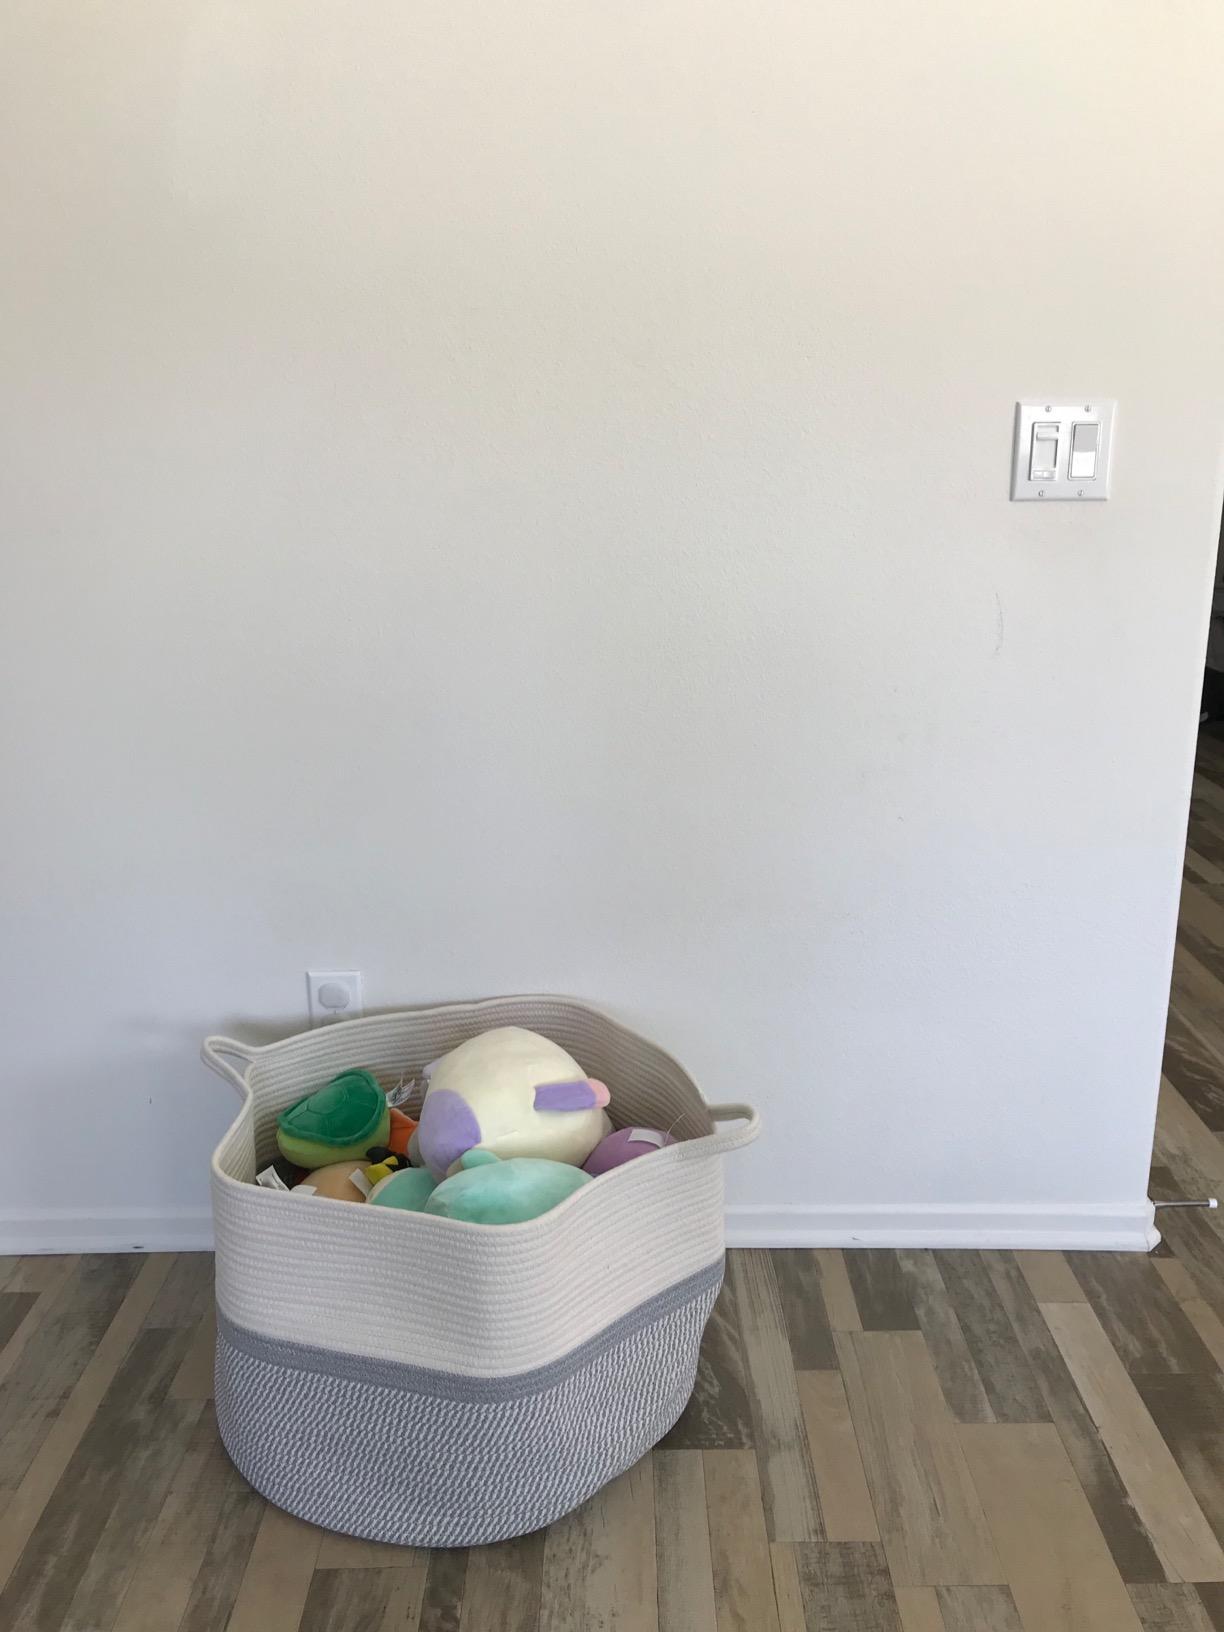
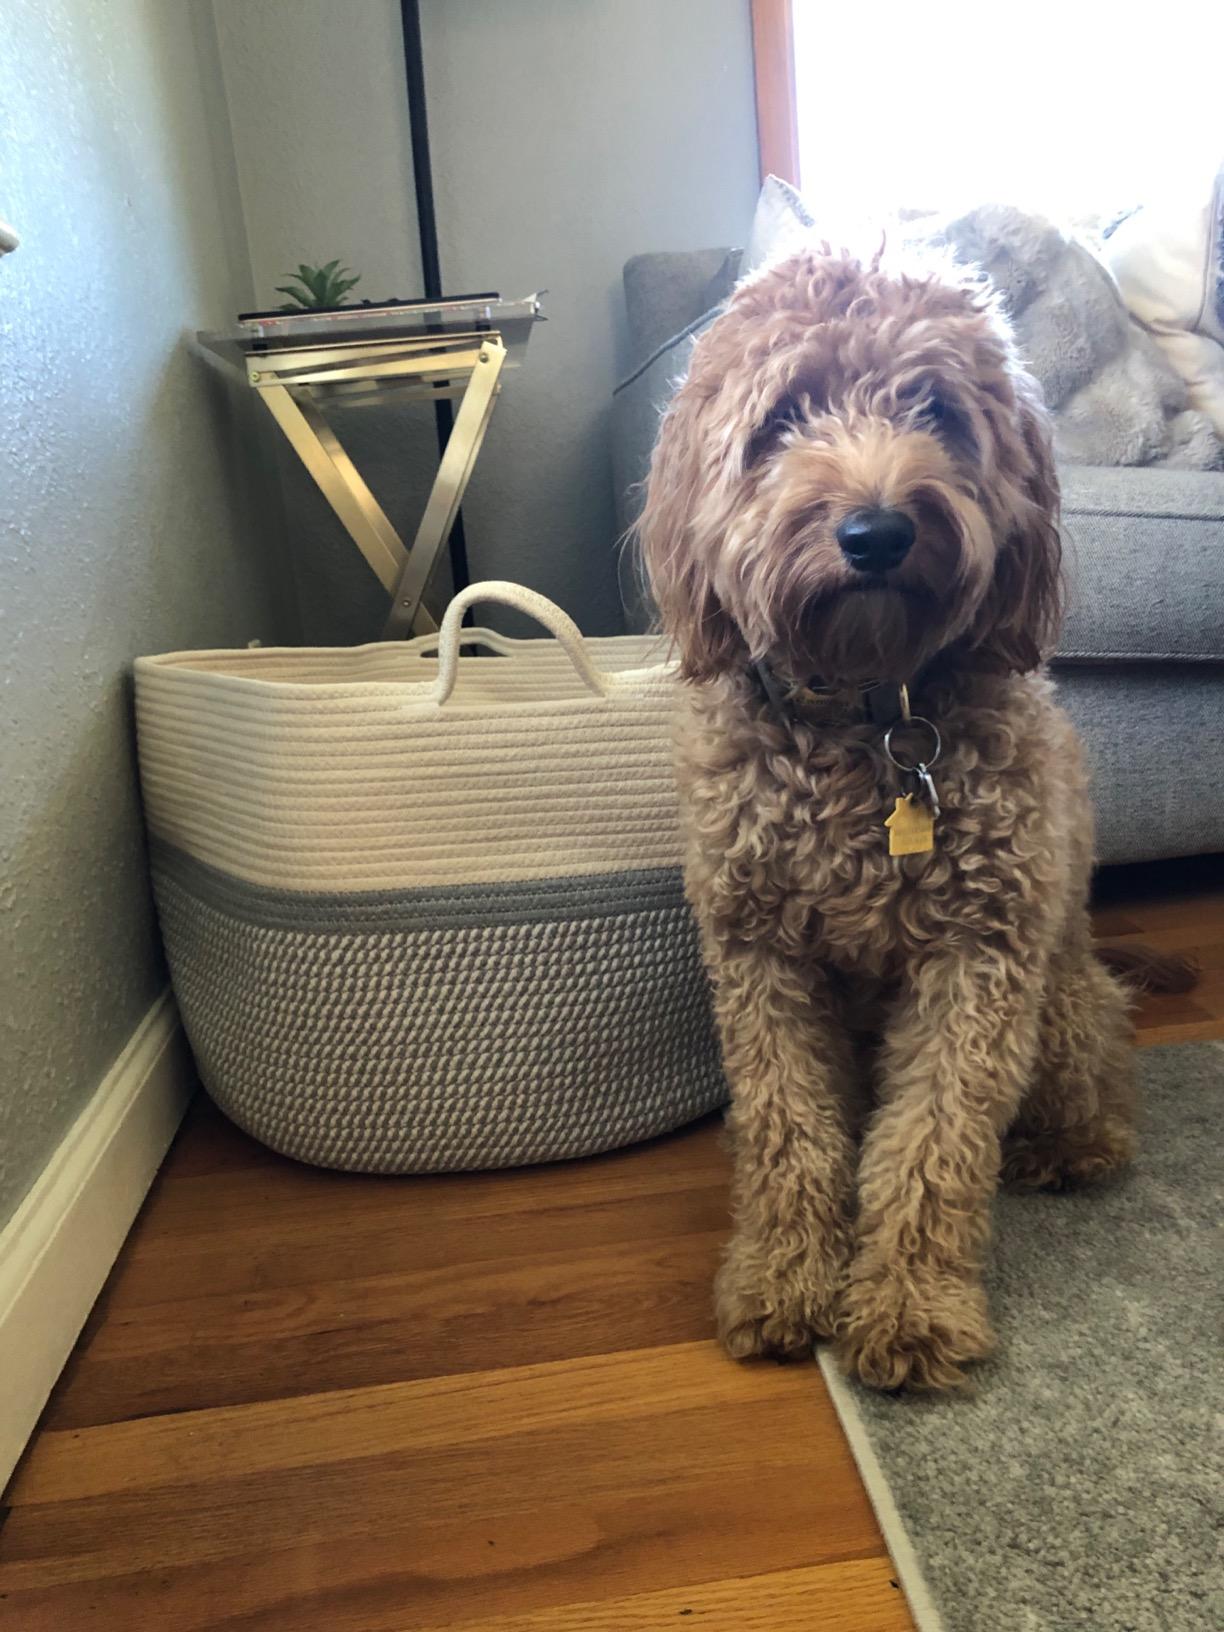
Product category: items_hamper
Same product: yes